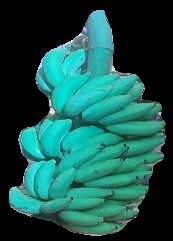
Variety: elakki-bale
Grade: grade2